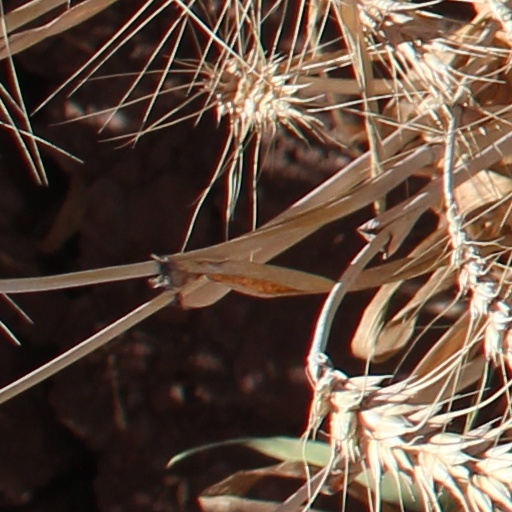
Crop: wheat